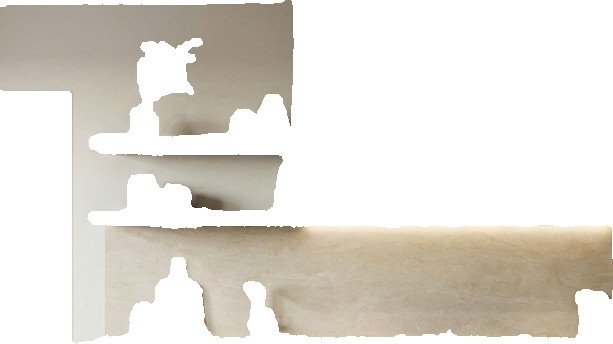
Surface category: wall